The Bedford Incident

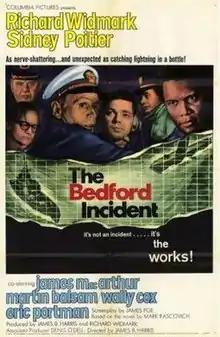
Theatrical release poster

The Bedford Incident is a 1965 British-American Cold War film starring Richard Widmark and Sidney Poitier, with James MacArthur, Martin Balsam, Wally Cox, and Eric Portman in support. It was directed by James B. Harris, and produced by Harris and Widmark, adapted from a 1963 novel of the same name by Mark Rascovich, which borrowed from the plot of Herman Melville's "Moby-Dick".